Ronald Ross

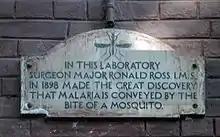
Ronald Ross Plaque at PG Hospital

Ronald Ross was awarded a Nobel Prize for his discovery of the life cycle of the malarial parasite in birds. He did not build his concept of malarial transmission in humans, but in birds. Ross was the first to show that malarial parasite was transmitted by the bite of infected mosquitoes, in his case the avian "Plasmodium relictum". In 1897, an Italian physician and zoologist Giovanni Battista Grassi, along with his colleagues, had established the developmental stages of malaria parasites in anopheline mosquitoes; and they described the complete life cycles of "P. falciparum", "P. vivax" and "P. malariae" the following year.